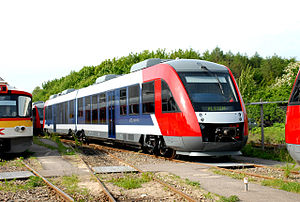
Privatbane
Lint-togsæt fra Regionstog i Hårlev.
Regionstog VT 2039 med destination Hårlev Station.
En privatbane er en jernbane, der anlægges, ejes og drives af et selskab uafhængigt af statsbanerne. Typisk sker det i form af et privat aktieselskab, hvor aktierne dog i større eller mindre omfang kan være ejet af offentlige myndigheder, f.eks. kommuner. Alternativt kan en privatbane været ejet af et kommunalt eller amtsligt selskab.